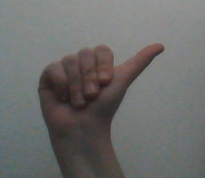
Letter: dhad